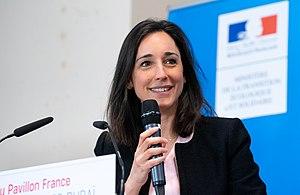
Brune Poirson, née le 1ᵉʳ septembre 1982 à Washington D.C., est une femme politique française, également de nationalité américaine.